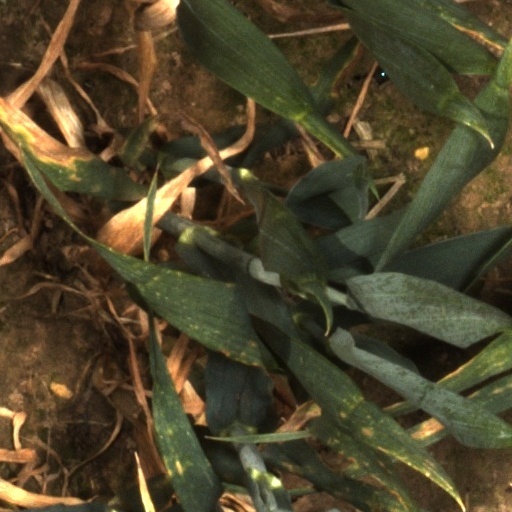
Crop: wheat